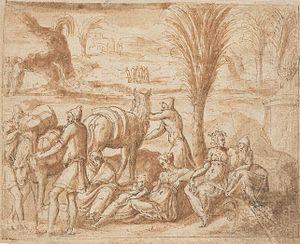
Bernard Salomon est un peintre, dessinateur et graveur français du XVIᵉ siècle.